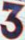
Number: 3